Alexandra Gardens, Melbourne

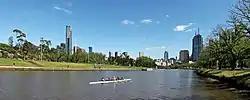
Yarra River & Melbourne City Skyline View at Alexandra Gardens

Alexandra Gardens are part of a larger group of parklands directly south-east of the city, between St. Kilda Road and the Yarra River known as the Domain Parklands, which includes;